Lăpuș Mountains

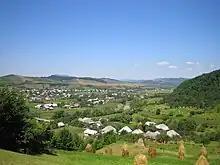
Lăpuş village

The Lăpuș Mountains are a group of mountains in the Eastern Carpathians, located in the northern Romanian regions of Maramureș and Bukovina. The maximum elevation of these mountains is around 1,800m and a river also with the name Lăpuş runs through the valley.